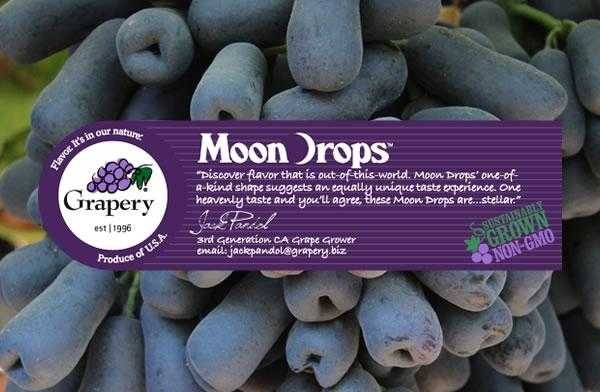
Label: Grapes